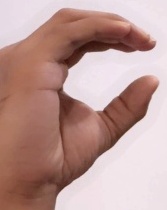
ASL sign: C